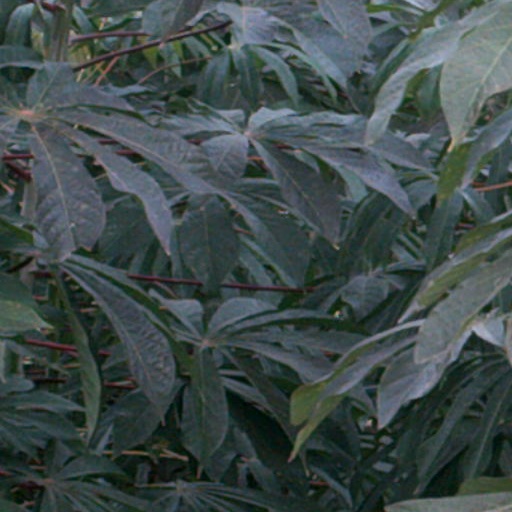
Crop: cassava